Vicente Liem de la Paz

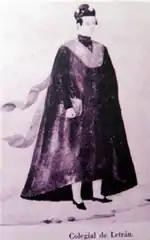
Vicente Liem de la Paz as a Letran student.

Vicente Liêm of Peace (Spanish: "Vicente Liêm de la Paz") (Vietnamese: "Vinh Sơn Hòa Bình") or Vinh Sơn Phạm Hiếu Liêm (1732 – 7 November 1773) was a Tonkinese (present day northern Vietnam) Dominican friar venerated as a saint and martyr by the Catholic Church along with other Vietnamese Martyrs in 1988.